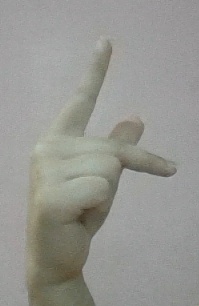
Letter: dha